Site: brandenburg
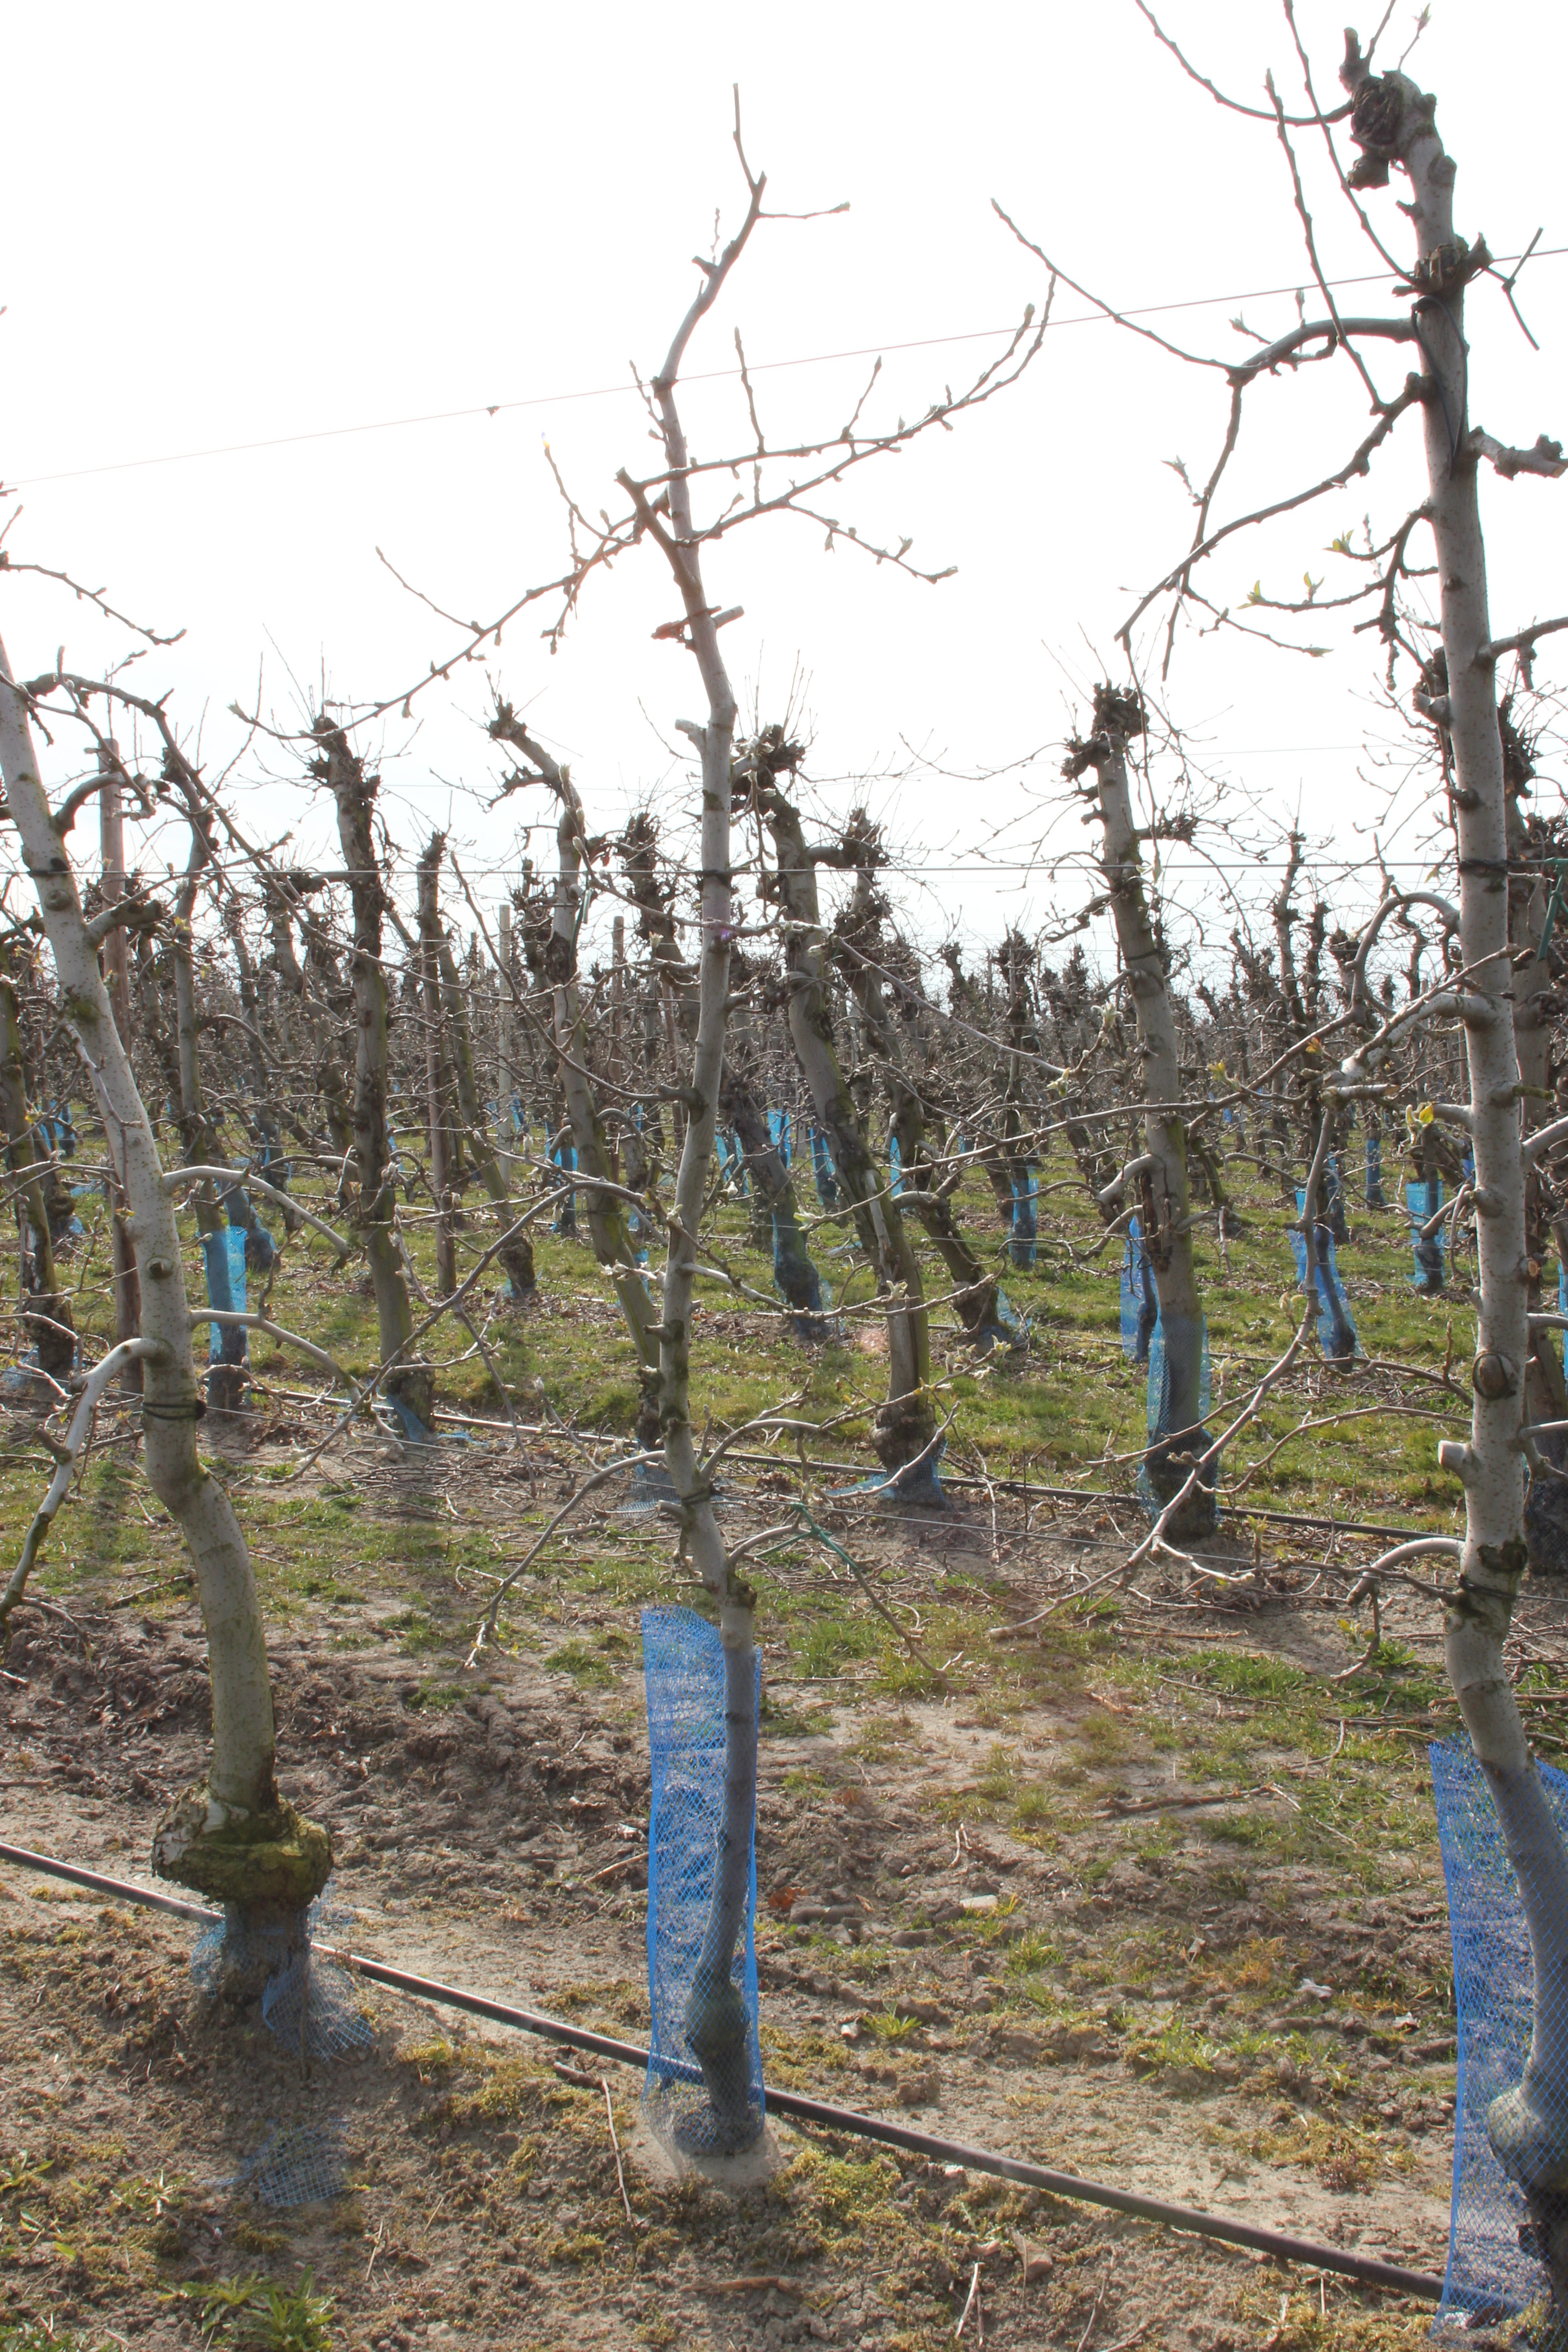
Growth stage (BBCH 54): Inflorescence emergence